Hopetoun Hotel

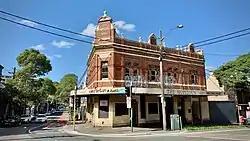
The disused Hopetoun Hotel in 2020

The Hopetoun Hotel, colloquially referred to as The Hoey, is a historic Sydney hotel and live music venue in Surry Hills. It was built somewhere between 1836 and 1839, originally under the name of the Cookatoo Inn and then in 1901 revamped and named in honour of the first Governor General, Lord Hopetoun. In 1997 it was purchased by siblings Evangelos and Anastasia Patakas for $1.5 million and became a live music venue that saw performances by bands including the Hoodoo Gurus and Wolfmother. In 2009, it was closed due to accumulated fines and police citations for noise violations in a residential area. It has remained shut since, though it was used in 2012 as a set for The Wolverine (film).